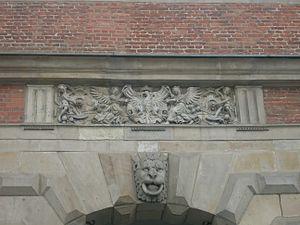
La Porte Verte est située dans la vieille ville de Gdansk, en Pologne. Elle en est l'une des plus remarquables attractions touristiques. Elle est située entre le Long Marché et la Rivière Motława.